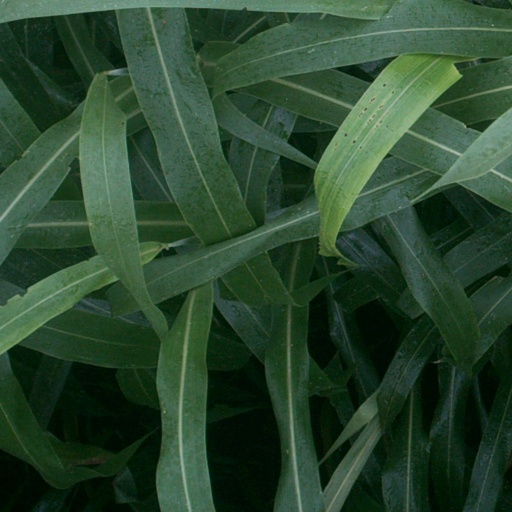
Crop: sorghum